Childhood obesity in Australia

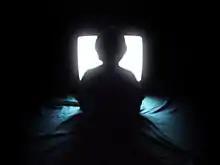
Children spend an unhealthy amount of time watching television.

Another contributor to the epidemic of childhood obesity has been the increase in sedentary pursuits. Sedentary behaviour includes the time spent using electronic media as a means of entertainment. Examples include: television, seated electronic games and computer use, including educational or non educational pursuits. The Australian Governments Department of Health recommends that children aged between 5-12 years should not be sedentary for more than two hours a day.